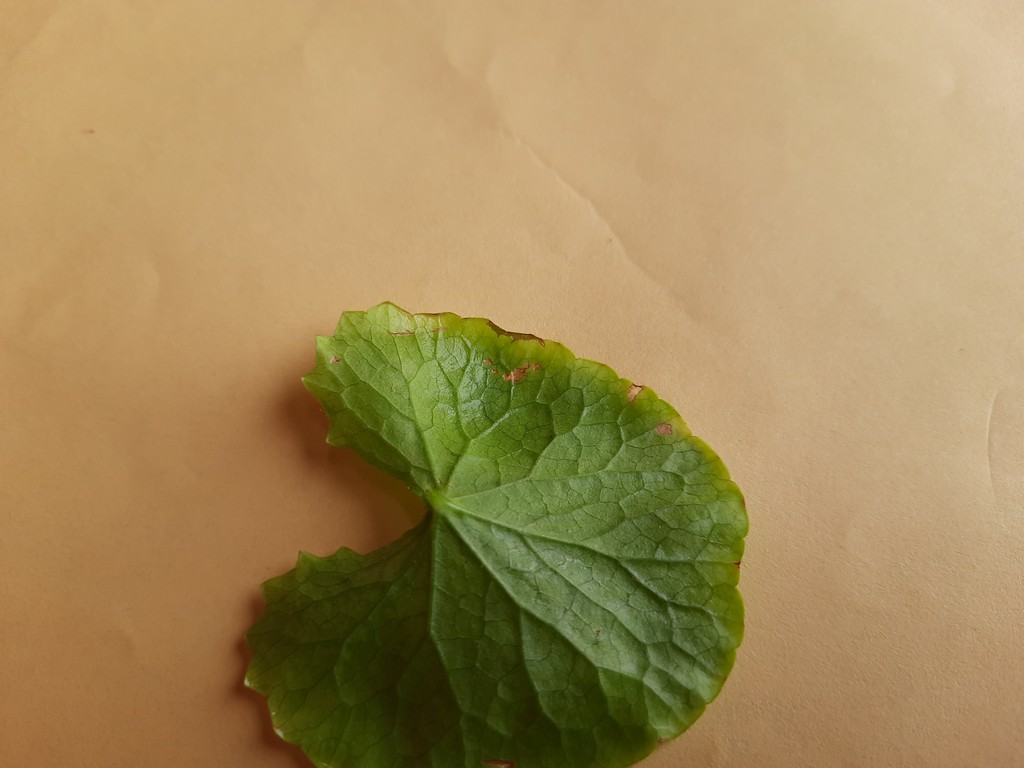
Label: Unhealthy